Florensky (crater)

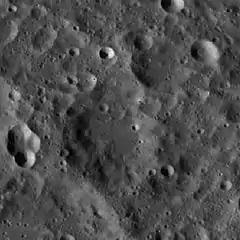
LRO image

Florensky is a lunar impact crater that is attached to the northeastern rim of the larger crater Vernadskiy. It is located on the far side of the Moon and cannot be directly seen from the Earth. The rim of this crater has been heavily eroded and it forms an irregular ring about the uneven interior. This crater was previously identified as Vernadskiy B before being assigned a name by the IAU in 1985.